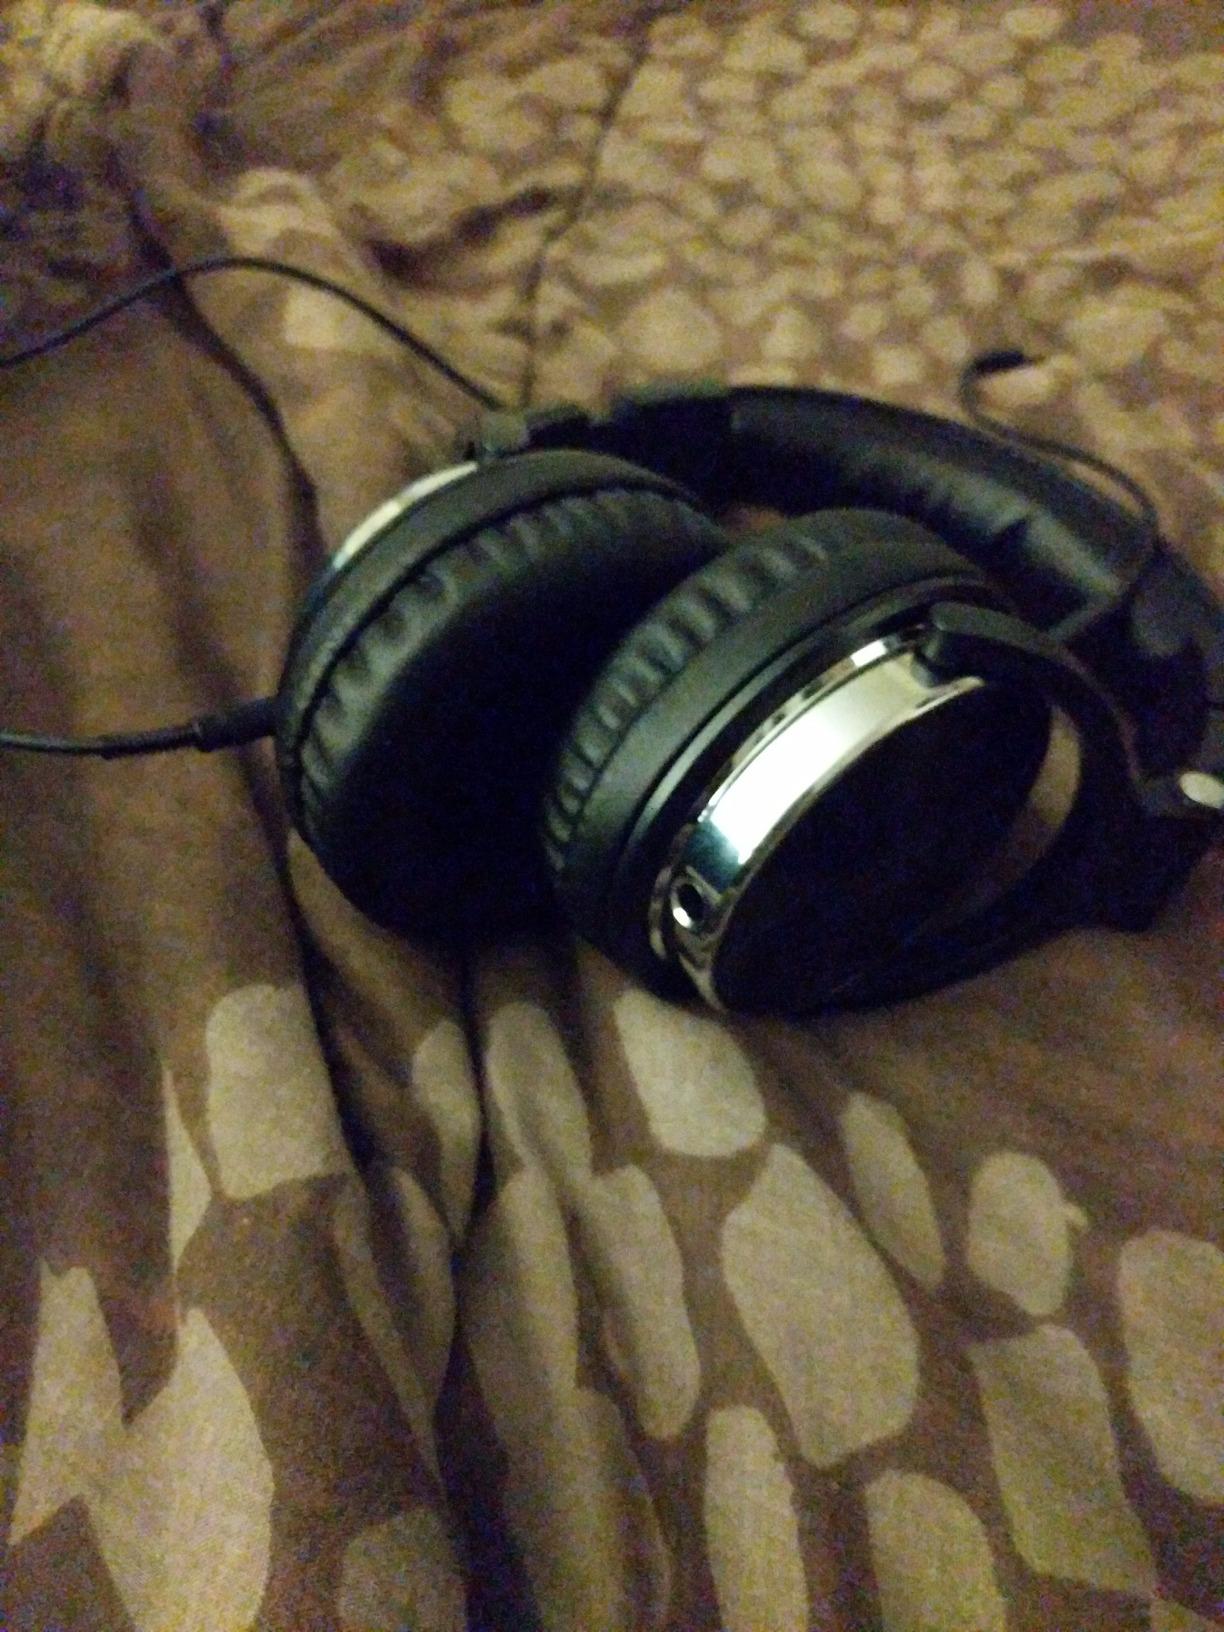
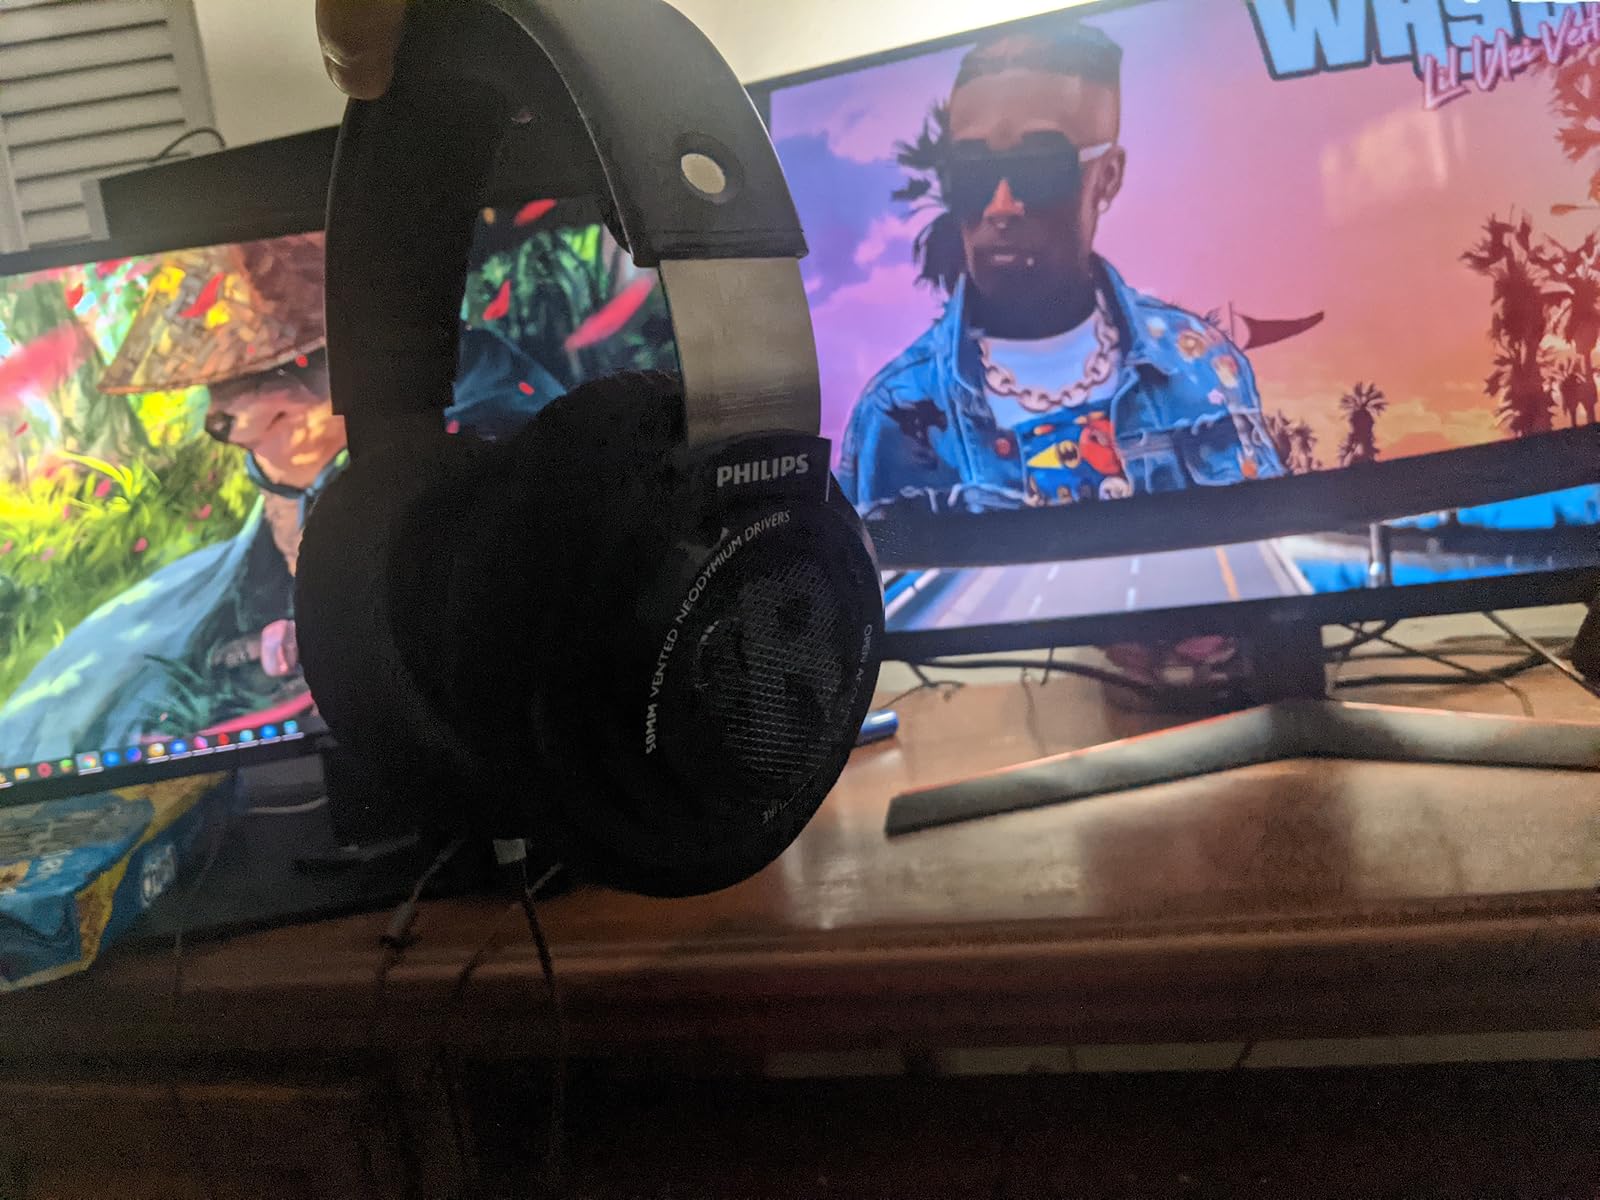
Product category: headphones
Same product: no